Unknown Origins

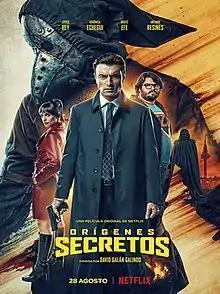
Film poster

Unknown Origins is a 2020 Spanish thriller film directed by , written by David Galán Galindo and Fernando Navarro, based on Galindo's novel of the same name, and starring Javier Rey, Verónica Echegui and Brays Efe alongside Antonio Resines.